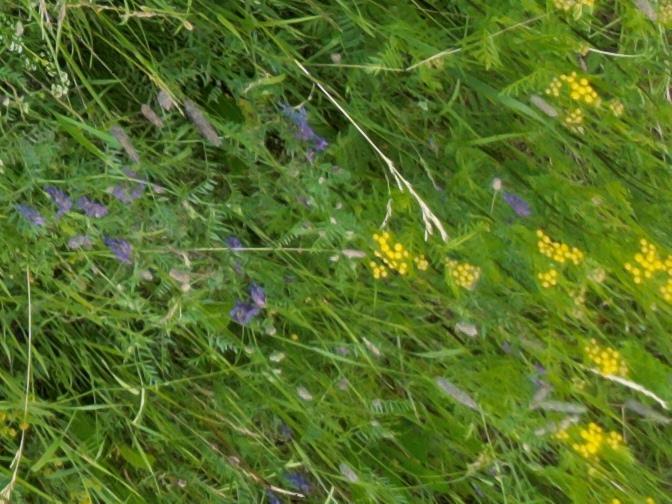
Flowers visible: yarrow flowers, yarrow flowers, yarrow flowers, yarrow flowers